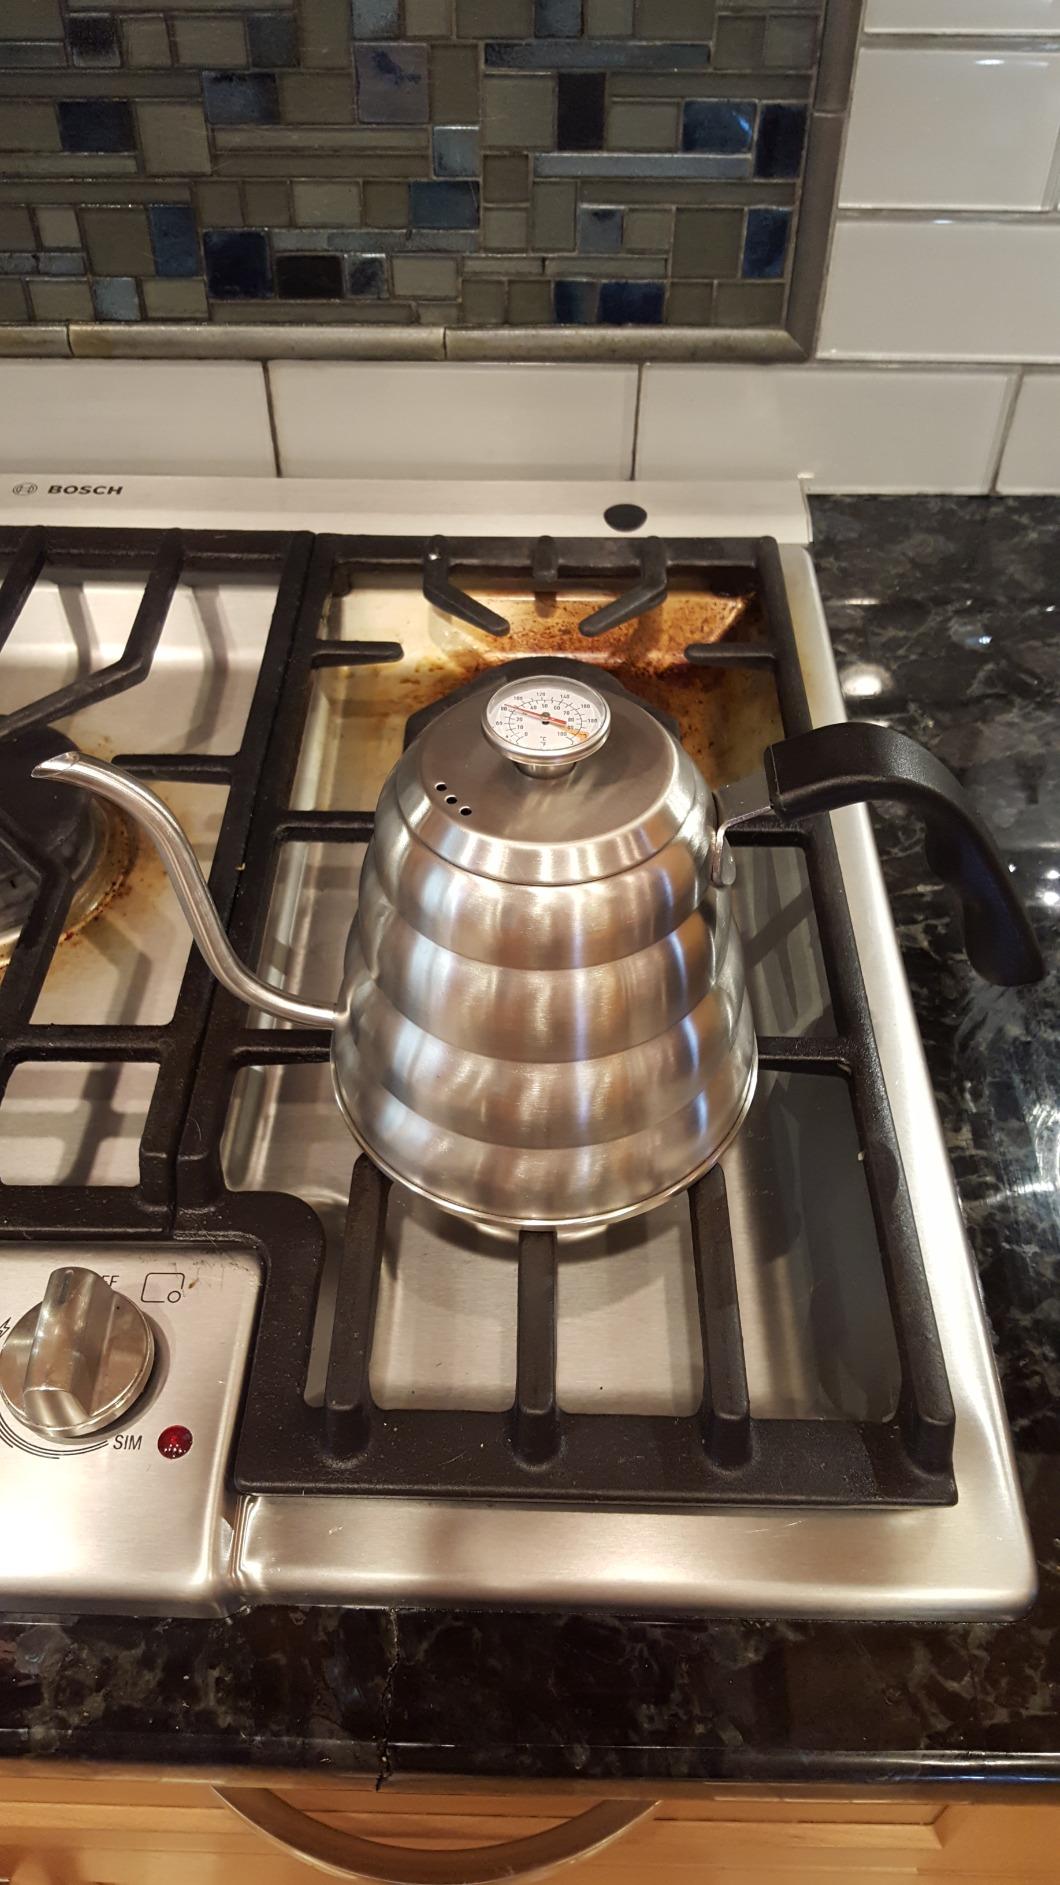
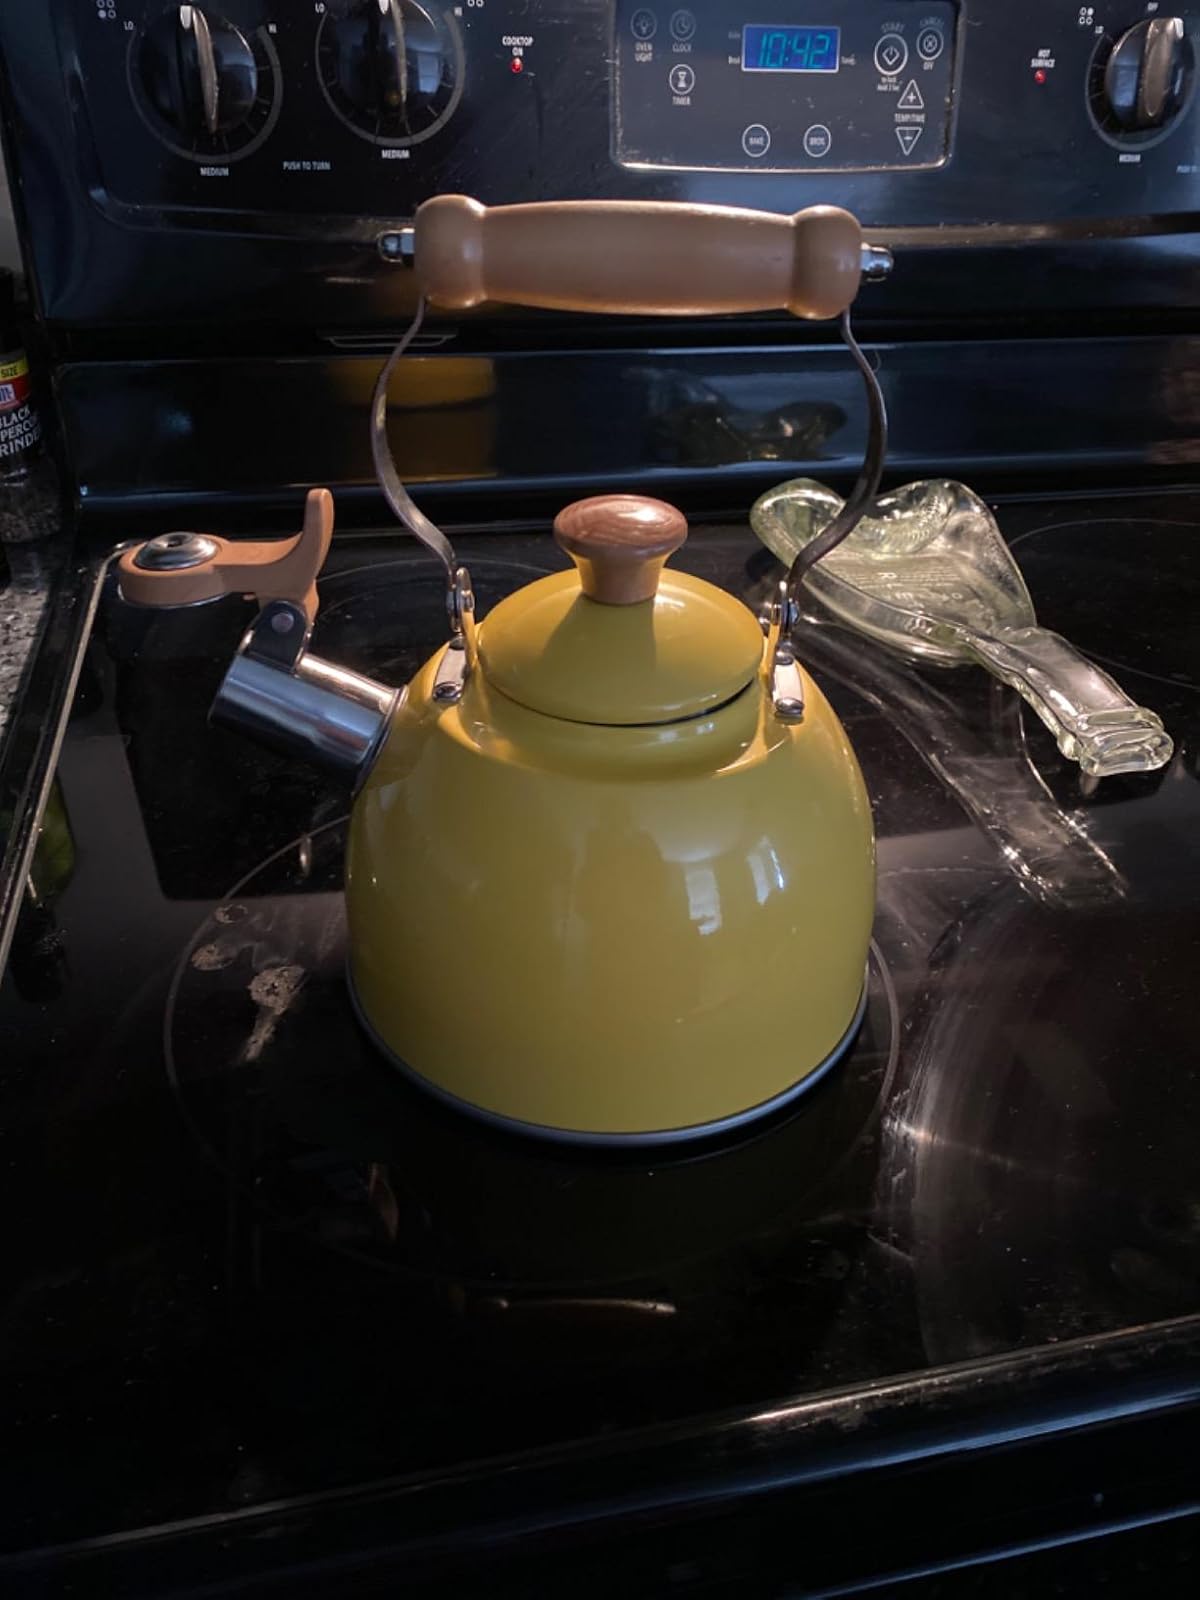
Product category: items_kettle
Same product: no